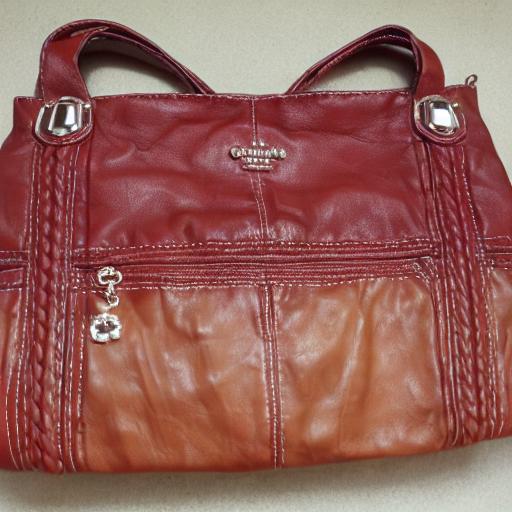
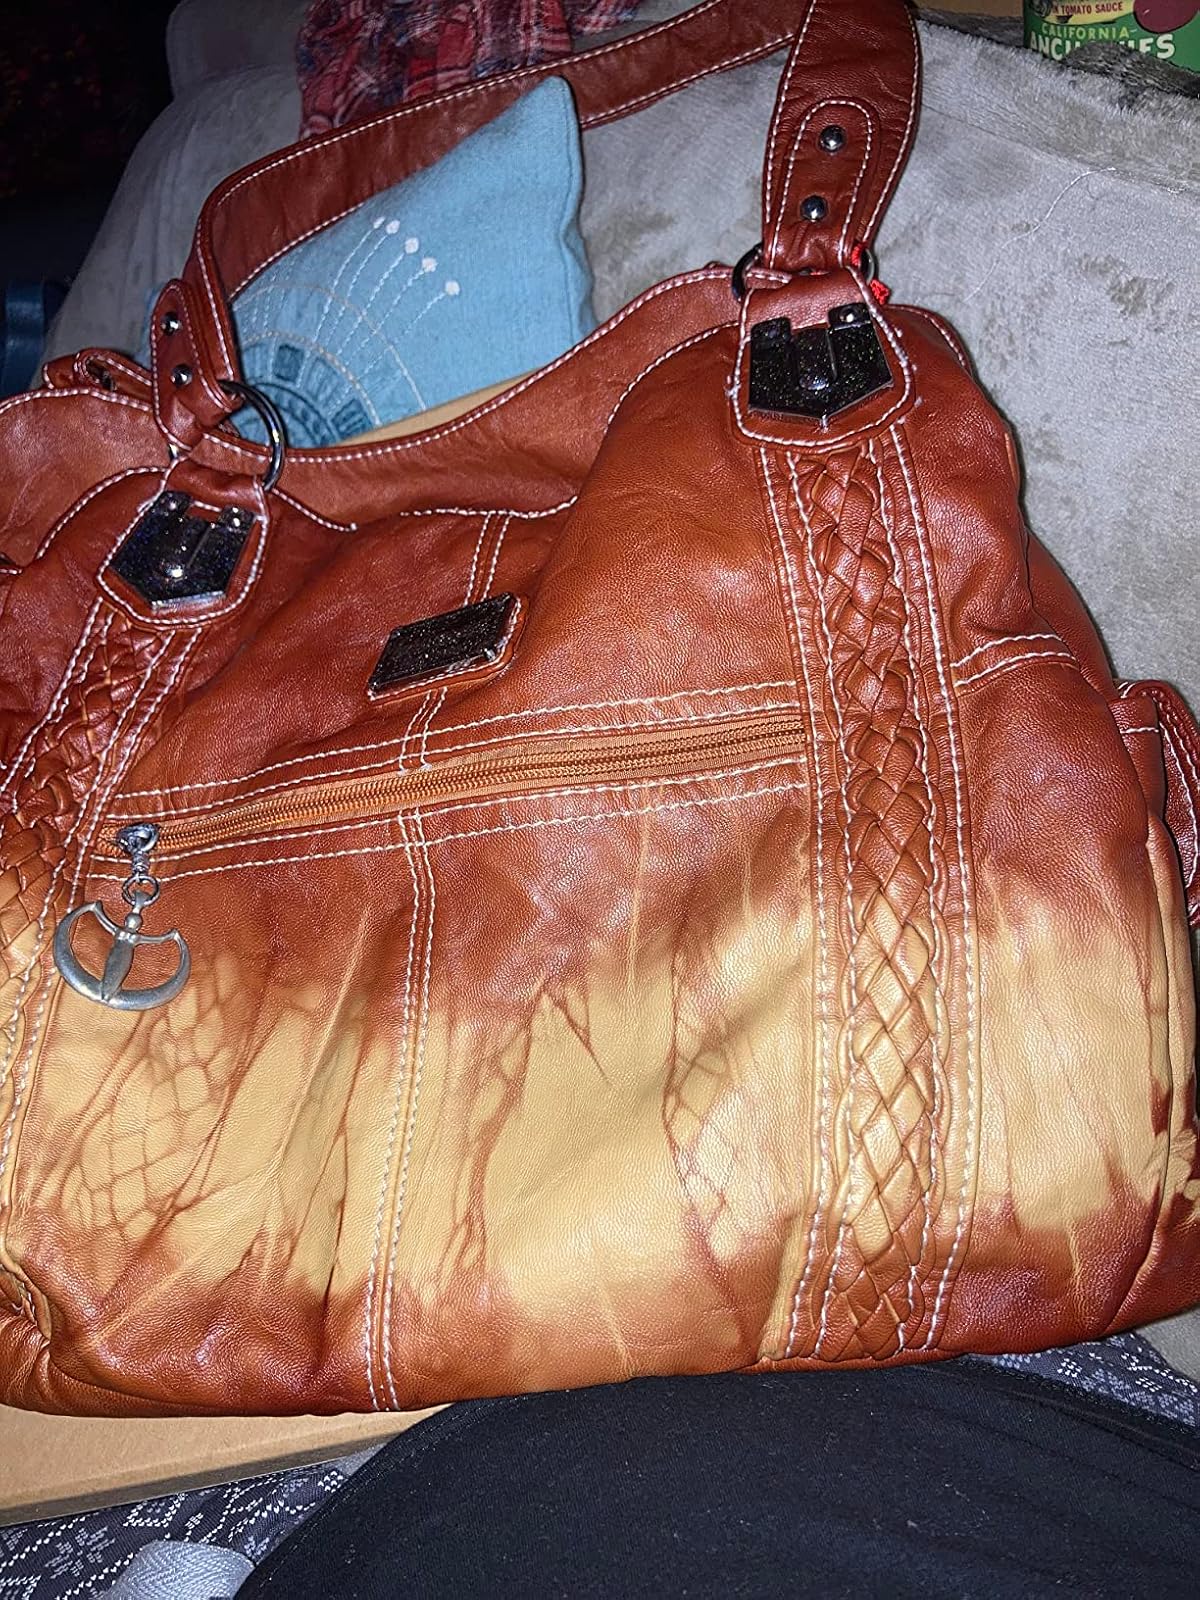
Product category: accessories_handbag
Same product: no